Jack and Jill School

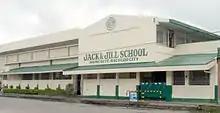
Jack & Jill School-Homesite

Jack & Jill School was founded by Cecilia del Castillo-Lopez as a preschool in 1963. She converted her living room into a classroom and started teaching to 23 boys and girls from the small neighborhood of Homesite. In 1979, Jack & Jill Kinder School in Homesite expanded to include an elementary school. A few years later, another elementary branch in Victorias was opened in 1981. The year 1995 resulted in the simultaneous establishment of Castleson High in Homesite, Castleson High in City Heights, and Sidera Special Child Center in City Heights. In the next year, Castleson High Schools in Homesite and City Heights were merged to become one school located in City Heights Subdivision. Throughout Jack & Jill School's history, other branches in Airport, La Granja, Paglaum, and La Carlota were also opened and later closed. School year 2013 will celebrates Golden Jubillee Year in Jack and Jill School-Homesite in Bacolod City. Karate is the famous game in the school.